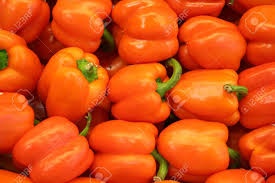
Label: capsicum